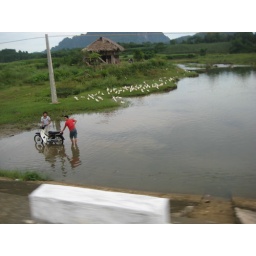
They are washing thier bike in a river